Amaliegade 41

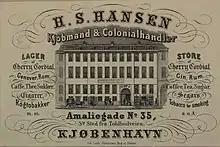
Advert for H. S. Hansen's grocery and colonial goods business in the building.

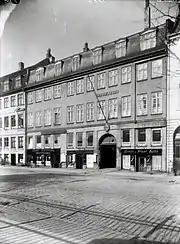
Oeder's Botanical Garden in Amaliegade

The writer Thomasine Gyllembourg was among the residents in 1816.